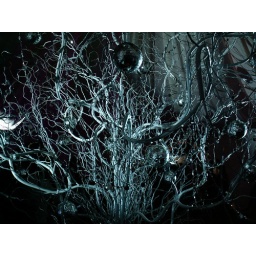
I love this shot of the tree in the tent, this time with soft white light shone on it.